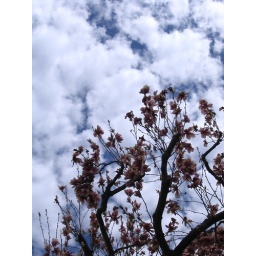
blossoming tree against the sky 4